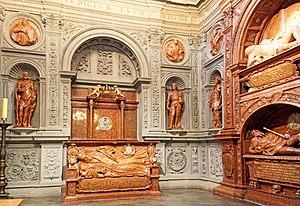
La cathédrale du Wawel ou basilique-cathédrale Saints-Stanislas-et-Venceslas de Cracovie est l’église principale de l’archidiocèse de Cracovie. Elle est aussi un sanctuaire et un trésor national polonais, où des rois, des reines, des poètes et des héros nationaux de la Pologne sont inhumés.